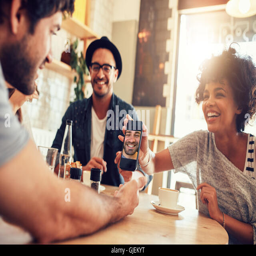
portrait of happy young friends in cafe and looking at the photos on smart phone .